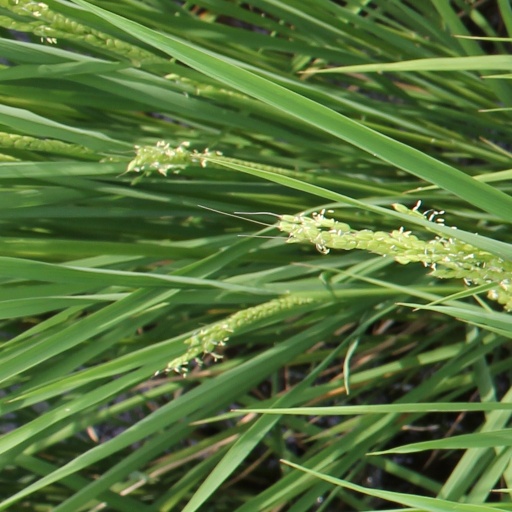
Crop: rice